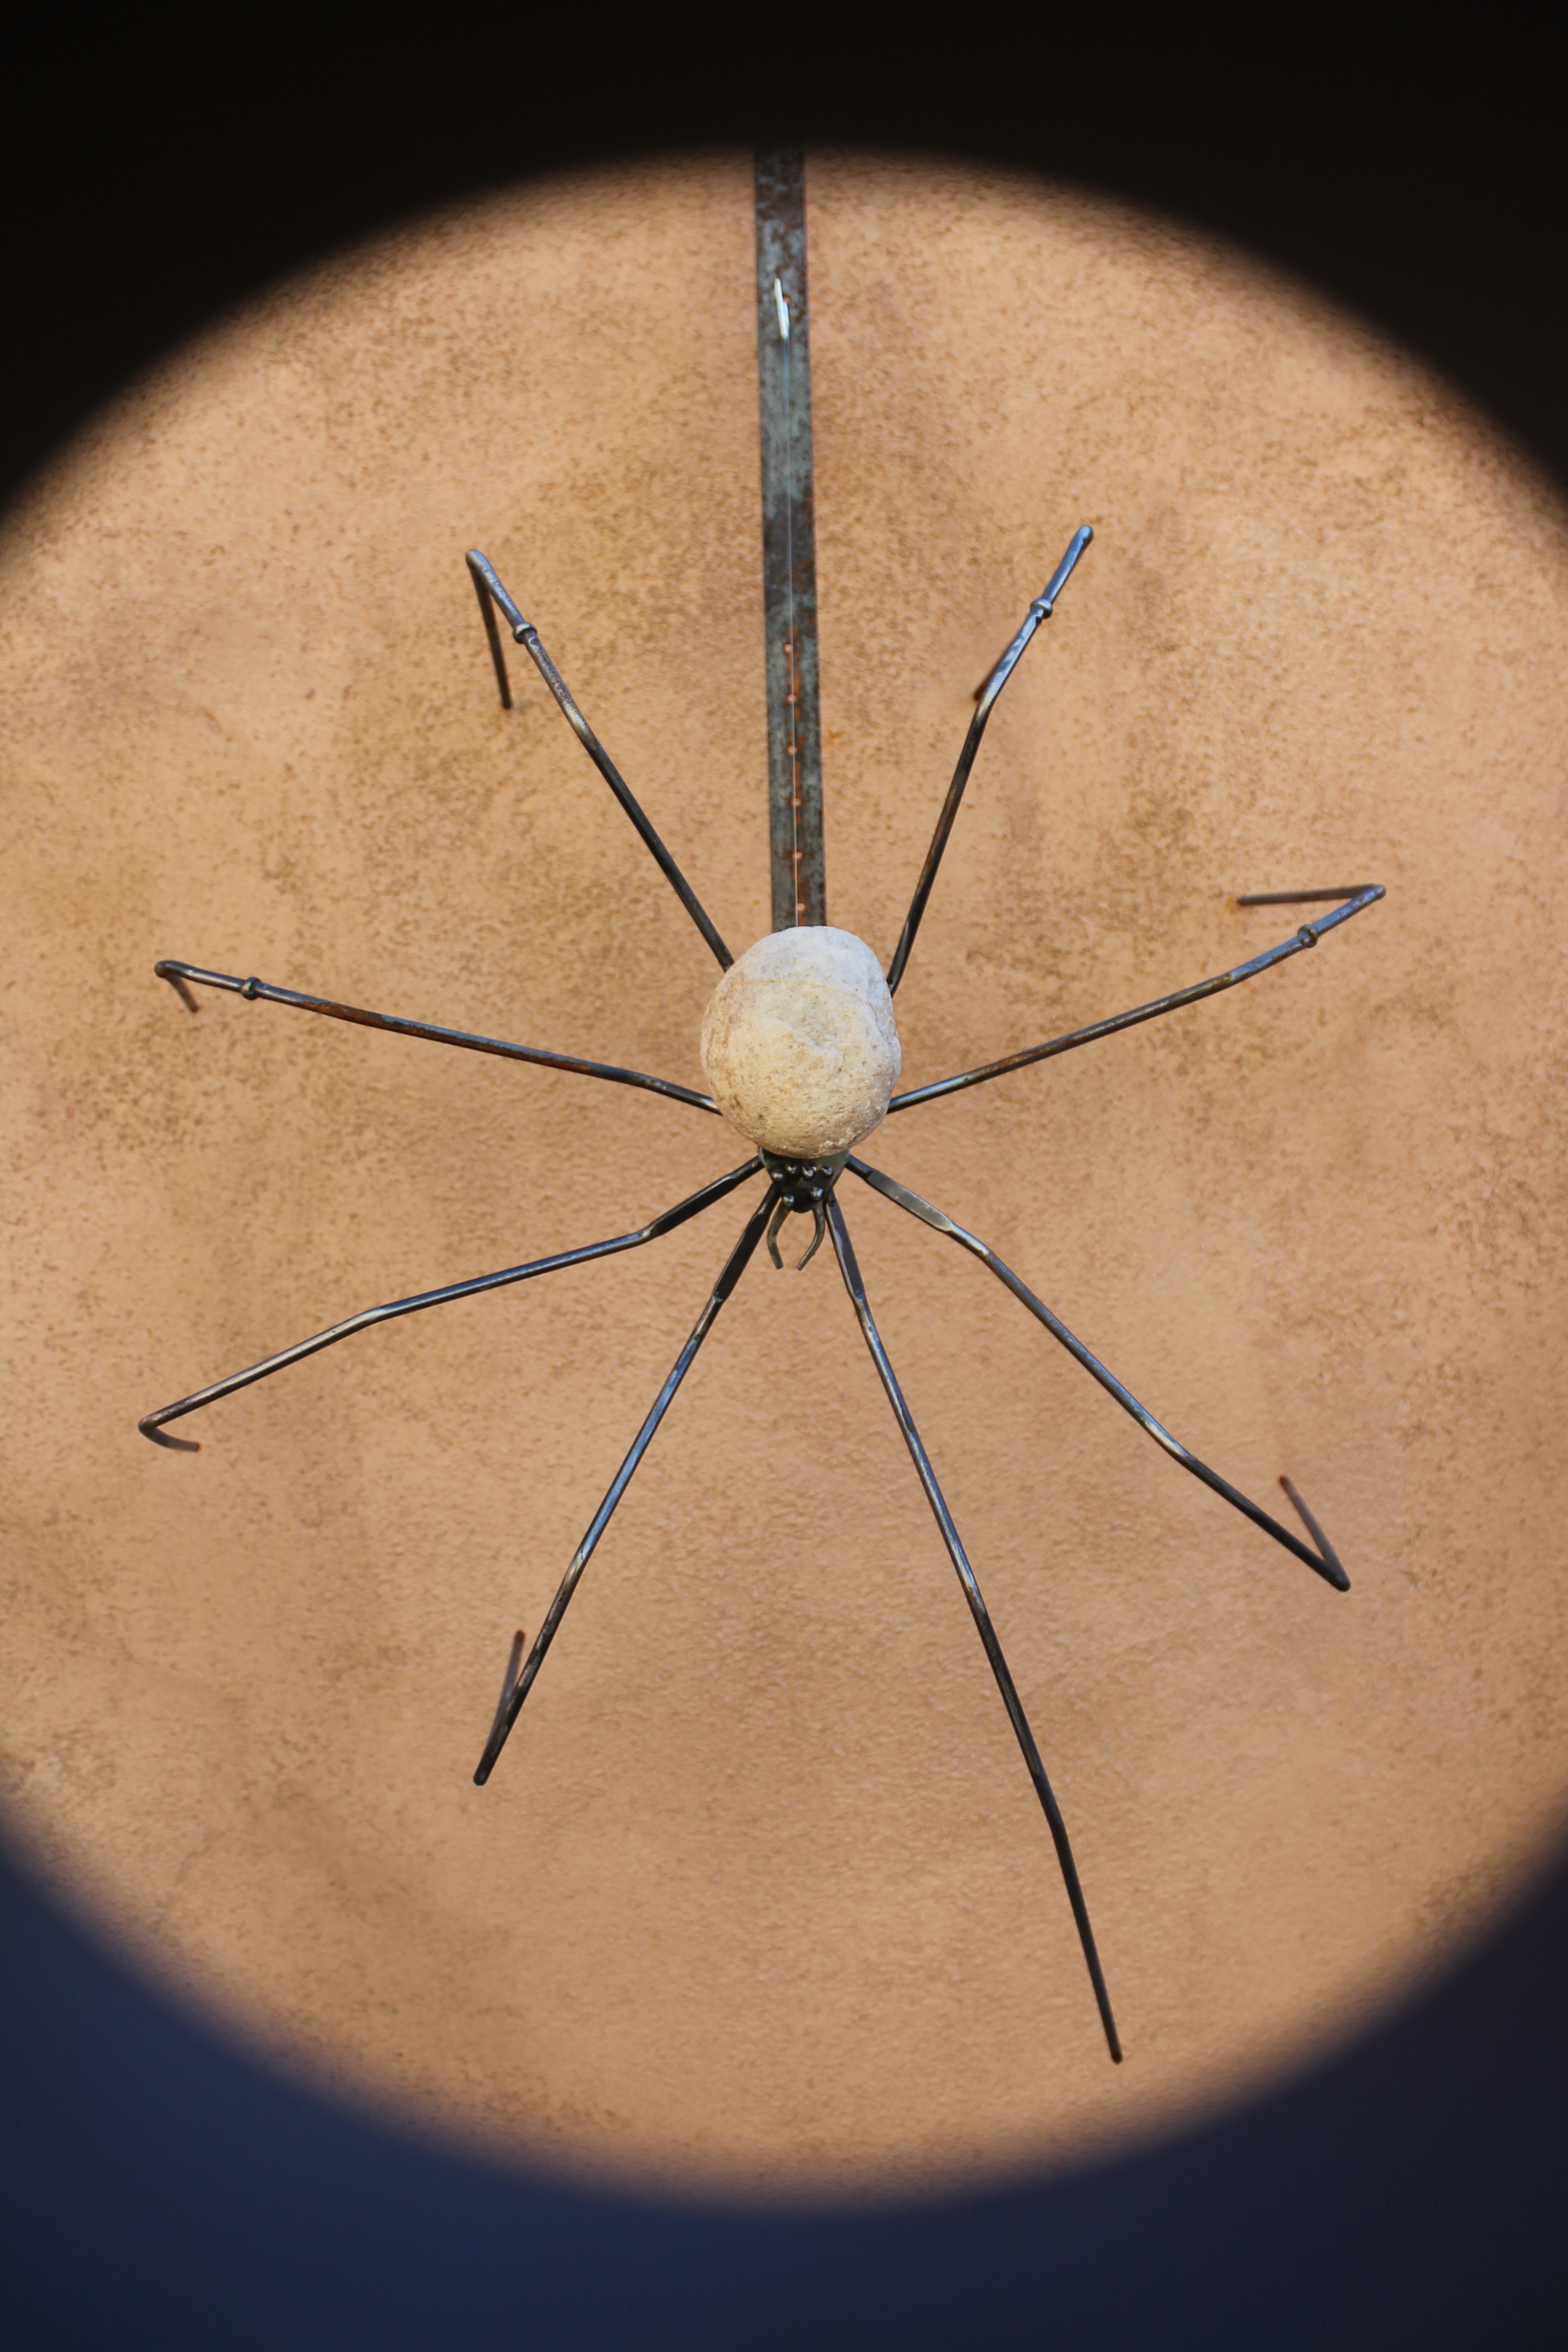
hand, outdoor, clock, wall, decoration, line, metal, garden, decor, modern, circle, interior design, close up, human body, spider, art, design, decorative, eye, head, symmetry, arachnid, adobe, style, organ, shape, wall art, macro photography, home decoration, landscape design, adobe wall